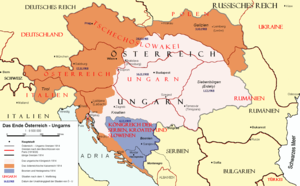
Trianon-traktaten
Østrig-Ungarn efter Trianon-traktaten
{{{image_alt}}}
Trianon-traktaten eller fredsaftalen i Trianon er en fredstraktat undertegnet den 4. juni 1920 på Grand Trianon i Versailles i Frankrig mellem de allierede og tilsluttede magter på den ene side, og Ungarn på den anden. Traktaten regulerede grænserne for de stater, som afløste det tidligere ungarske kongedømme, dele af det førkrigs Østrig-Ungarn efter 1. verdenskrig. De sejrende parter bag traktaten omfattede «de allierede magter» og de mindre, tilsluttede magter, som nød godt af de territoriale efterkrigsforandringer: Kongeriget Rumænien, Kongeriget af Serber, Kroater og Slovener og Tjekkoslovakiet. Den tabende part var Ungarn, siden Østrig-Ungarn som var gået i opløsning. Ved freden mistede Ungarn 70% af sit hidtidige territorium, som havde strakt sig fra Trieste og næsten til Bukarest.